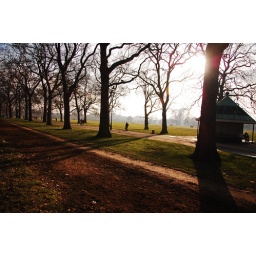
An upward tilt impinges itself upon the misty land of bare trees